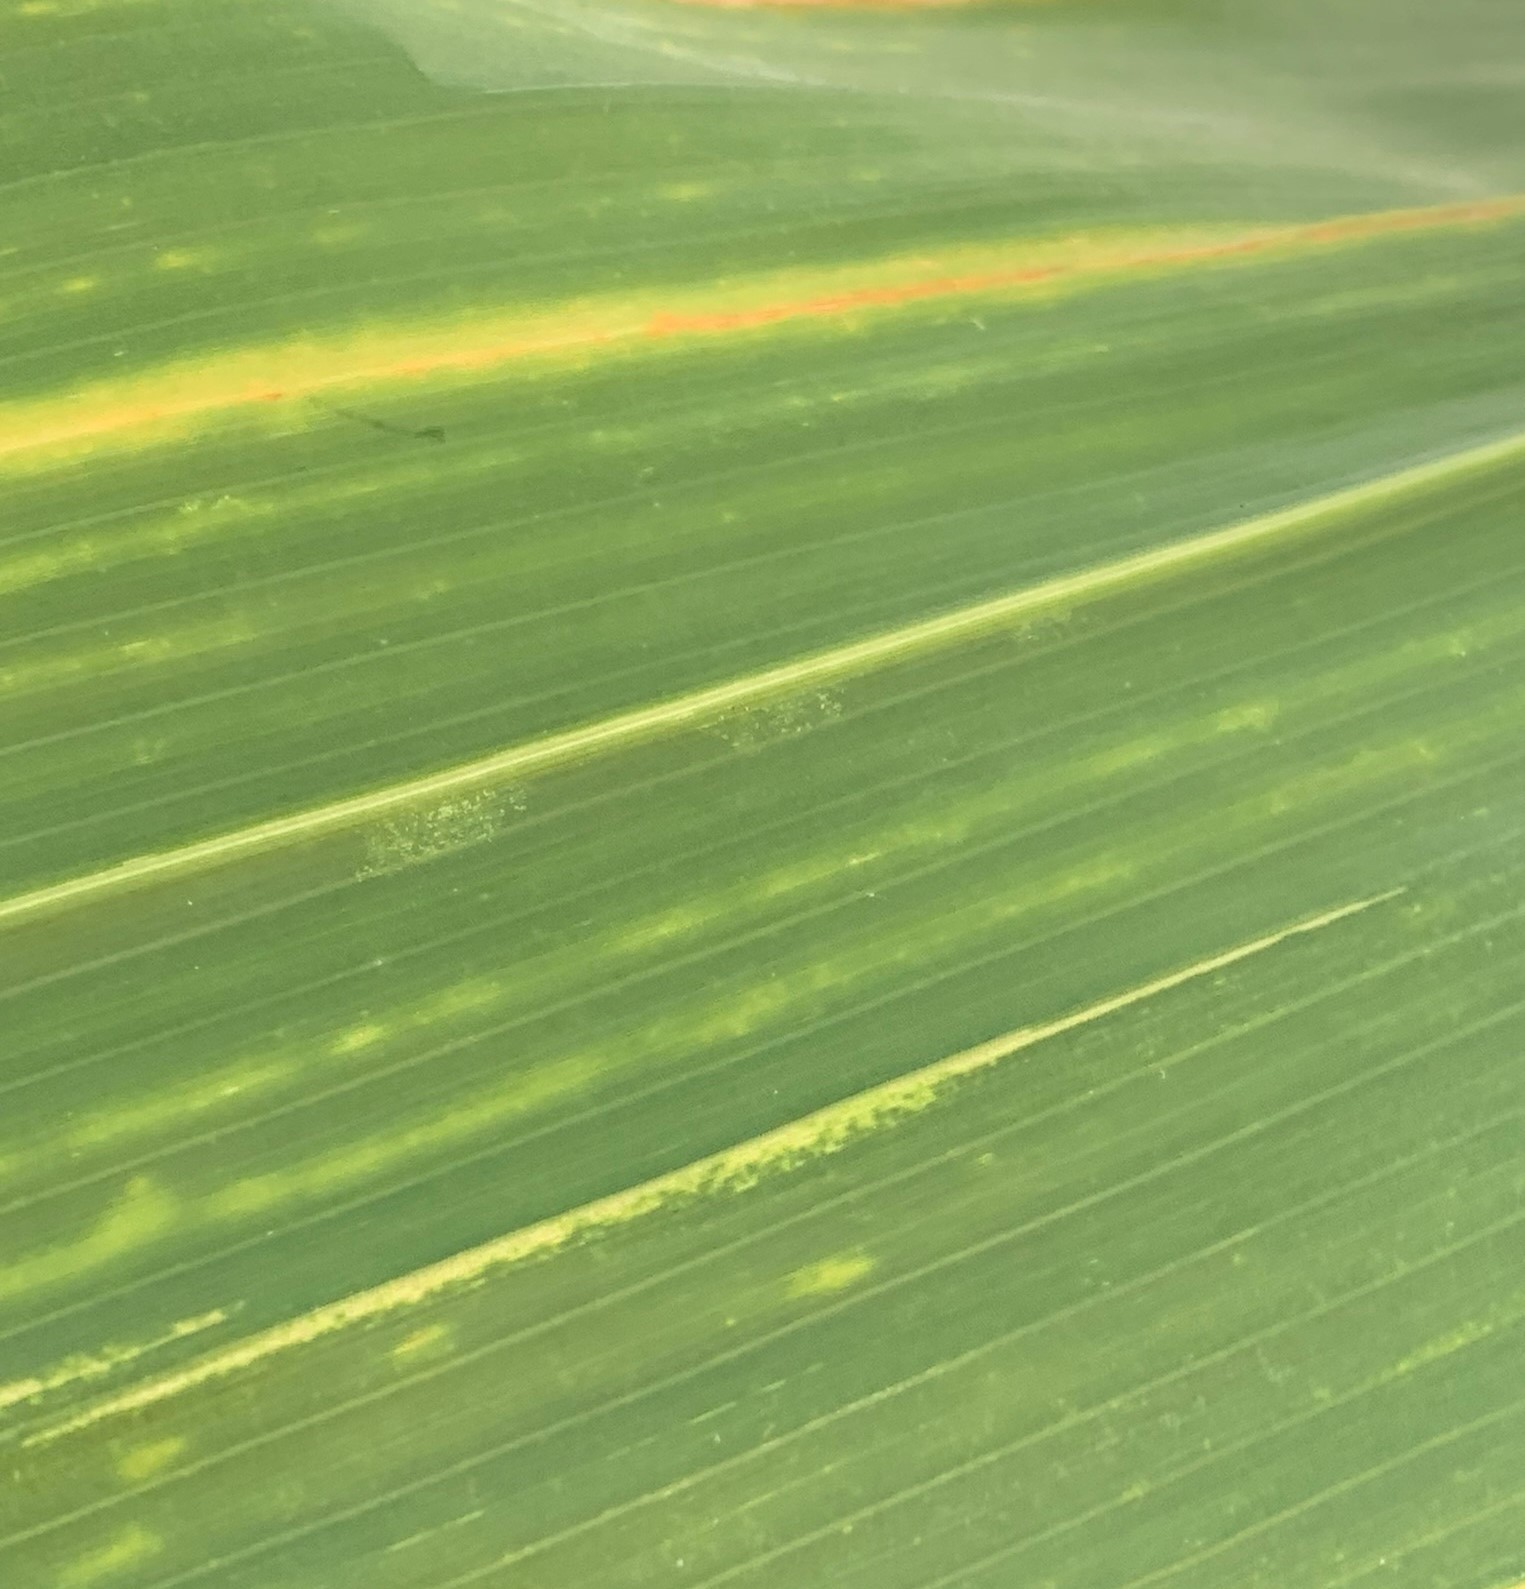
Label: MLN